Bärbel Kofler

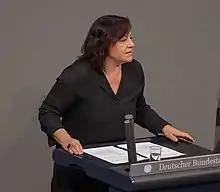
Kofler in 2019

Bärbel Kofler (born 24 May 1967) is a German politician of the Social Democratic Party (SPD) who has been a member of the Bundestag from the state of Bavaria since 2004.